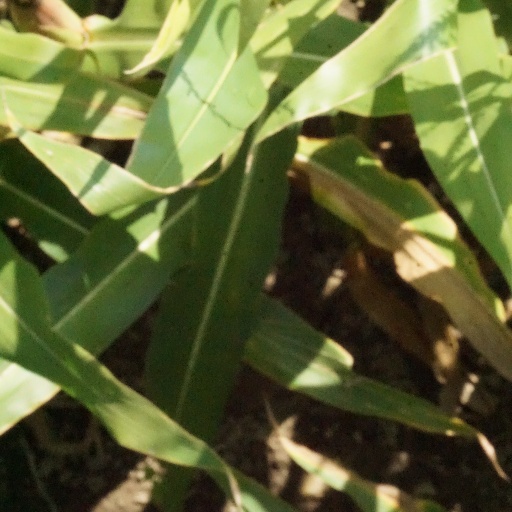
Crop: maize; corn